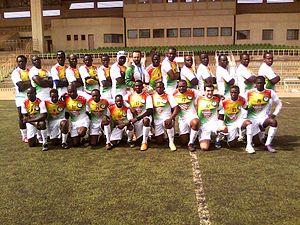
L'Equipe de rugby à XV du Burkina Faso en 2014